Military history of Canada

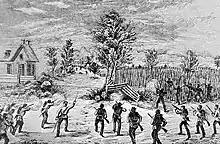
Members of the 50th Canadian Battalion engage the Fenians at the Battle of Eccles Hill in 1870

The final incursions into the Canadas took place in 1814. US forces crossed the Niagara River in July and captured Fort Erie. The American advance led to the Battle of Lundy's Lane. While the battle ended in a stalemate, the exhausted Americans were compelled to retreat to Fort Erie. The Americans successfully defended Fort Erie against a British siege, but withdrew to the US shortly after.